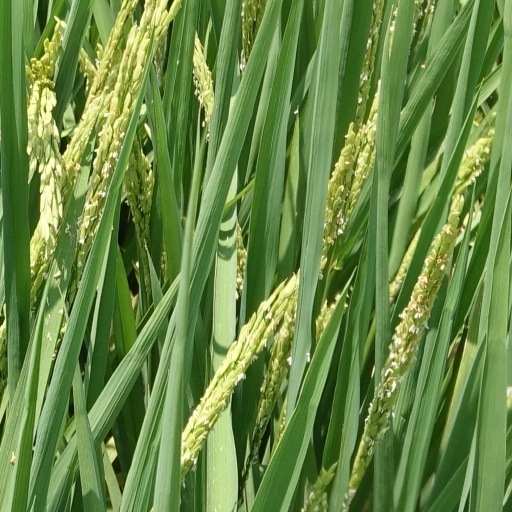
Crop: rice